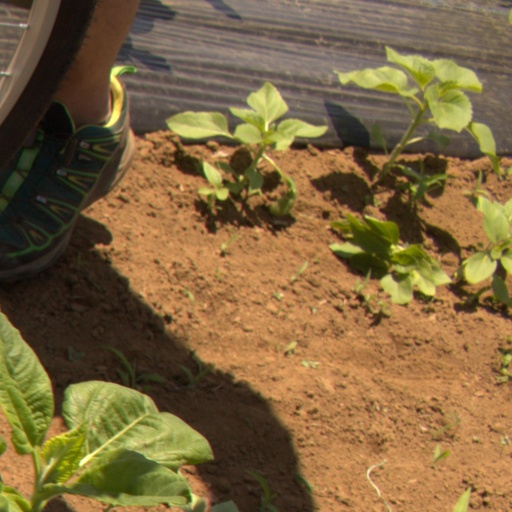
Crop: Jerusalem artichoke